Portastudio

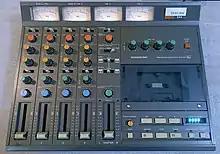
Tascam Portastudio 244, 1982

The first Portastudio, the TEAC 144, was introduced on September 22, 1979, at the AES Convention in New York City. The 144 combined a 4-channel mixer with pan, treble, and bass on each input with a cassette recorder capable of recording four tracks (with Dolby B noise reduction) in one direction at 3¾ inches per second (double the normal cassette playback speed) in a self-contained unit weighing less than 20 pounds at a list price of . The 144 was the first product that made it possible for musicians to affordably record several instrumental and vocal parts on different tracks of the built-in 4-track cassette recorder individually and later blend all the parts together, while transferring them to another standard, two-channel stereo tape deck (remix and mixdown) to form a stereo recording. In 1981, Fostex introduced the first of their "Multitracker" line of multitrack cassette recorders with the 250.